Yurie Nabeya

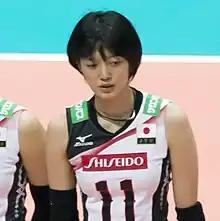
Yurie Nabeya in 2017

is a Japanese volleyball player. She played in the 2016 Summer Olympics.